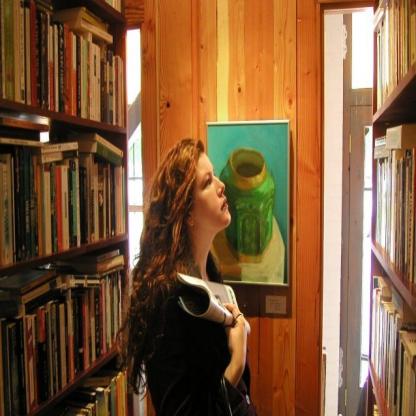
Scene: Indoor